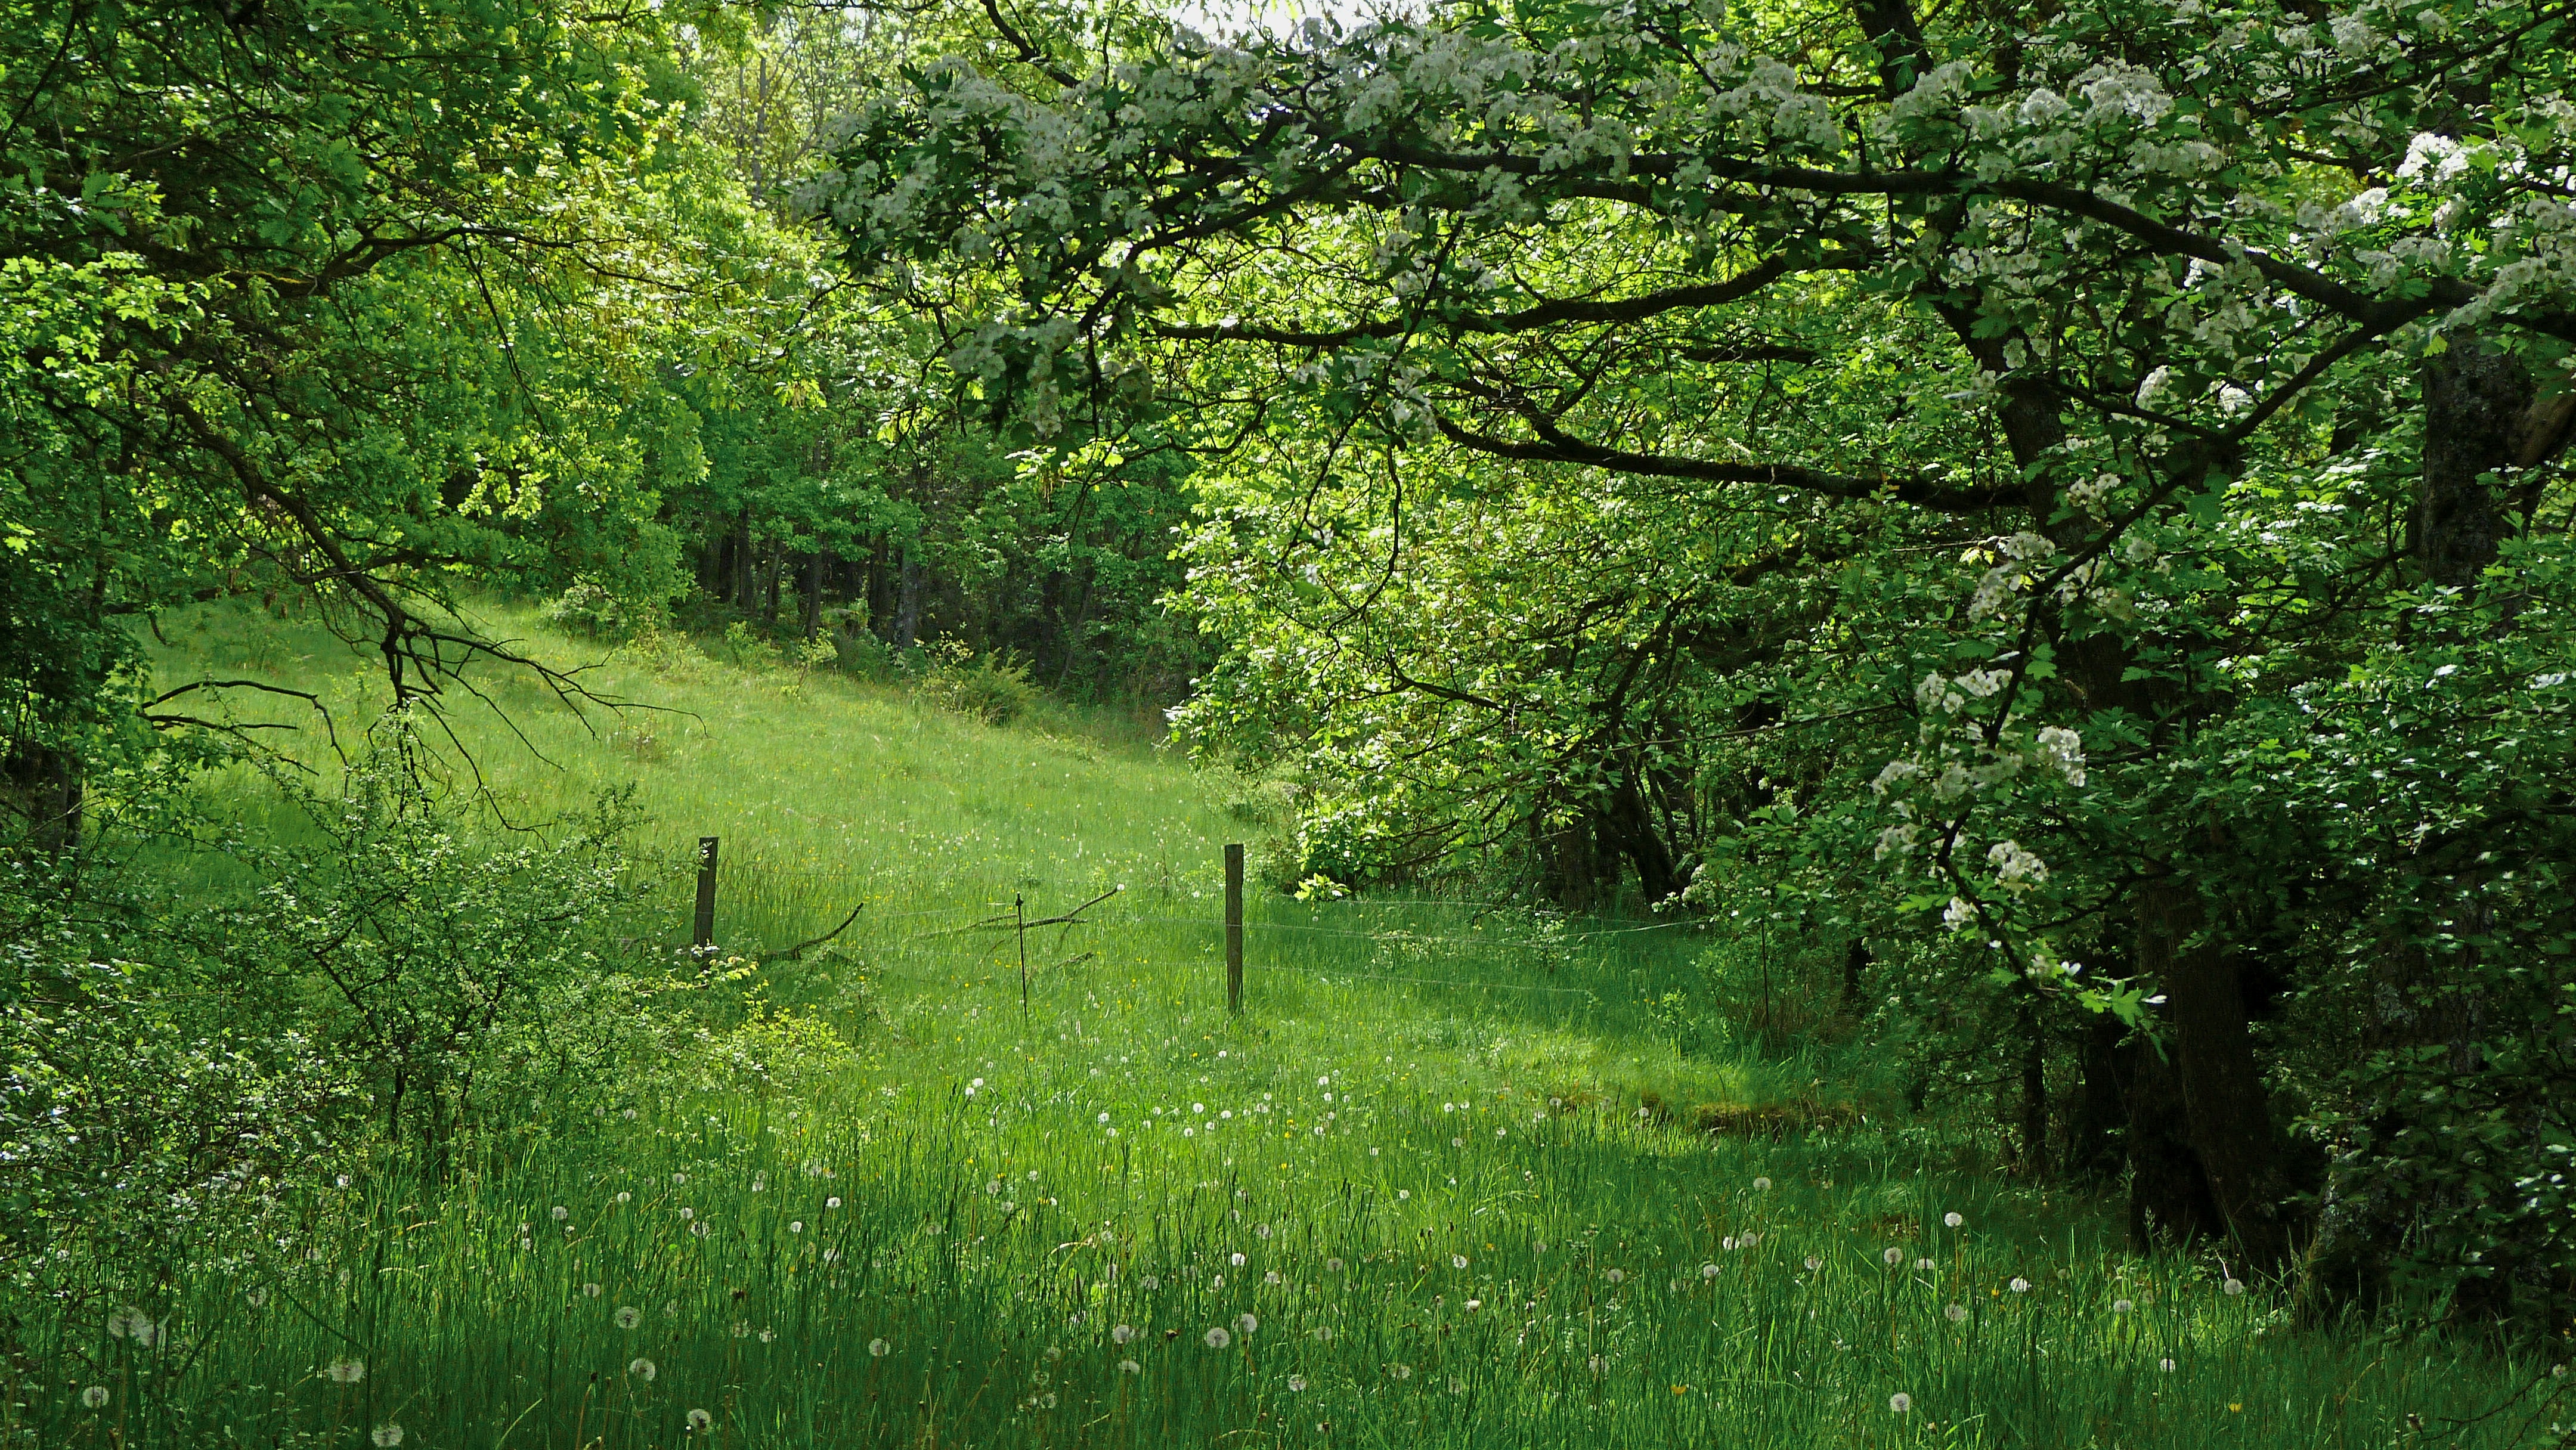
landscape, tree, nature, forest, grass, branch, plant, field, lawn, meadow, sunlight, leaf, flower, spring, green, jungle, pasture, trees, palette, vegetation, rainforest, deciduous, promenade, woodland, habitat, shades, ecosystem, rural area, biome, green prairie, natural environment, woody plant, temperate broadleaf and mixed forest